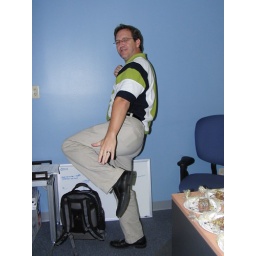
Mitch from the Control Room Group stikes the heisman pose in his fashionable green, white and blue shirt.